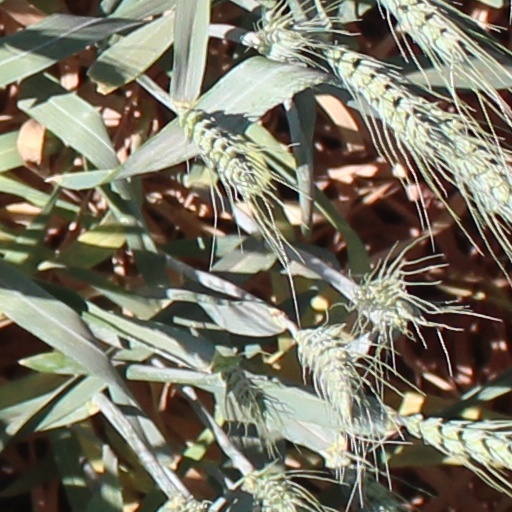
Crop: wheat